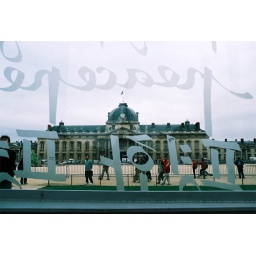
Glass wall carved all nations' letter &amp;quot;Peace&amp;quot; near tower de eiffel